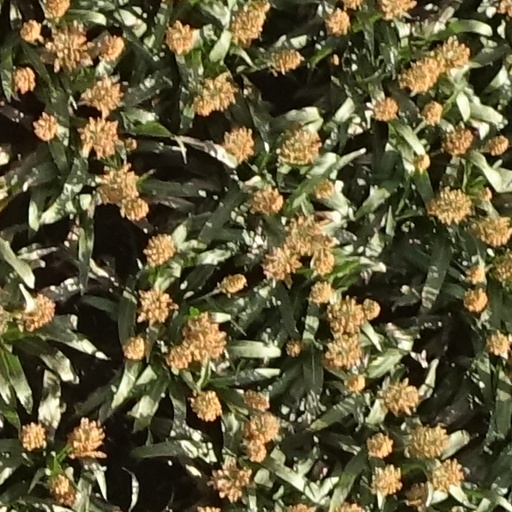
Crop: sorghum